Kigeli V Ndahindurwa

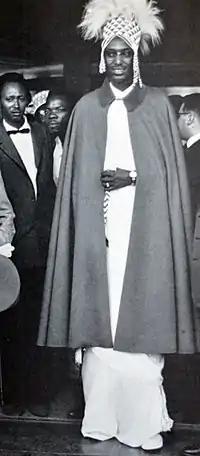

Kigeli duly followed regal tradition by disregarding past ethnic and ideological affiliations, embracing the role of the 'father of all Rwandan people'. However, political instability and tribal conflict grew despite efforts by the monarchy and others. Only a month after Kigeli's November 1959 ascension, Hutu versus Tutsi militancy increased to the point that hundreds died. Many Tutsi went into exile. Issues with the increasingly restive Hutu population were encouraged by the Belgian military, promoting widespread revolt. Kigeli later wrote, "I am not clinging to power... I will always accept the people’s verdict; what I cannot accept is that the Belgian Administration should influence or distort this verdict."